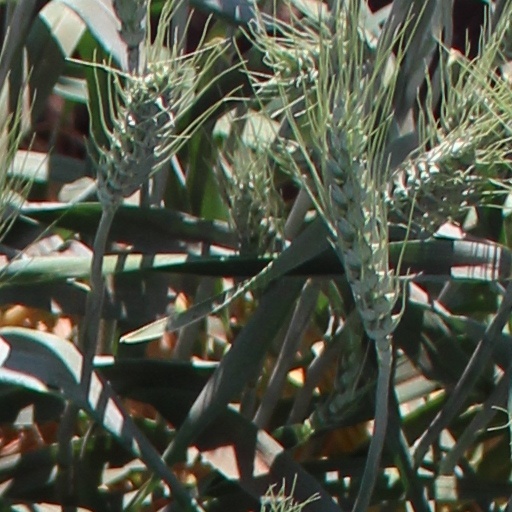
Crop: wheat